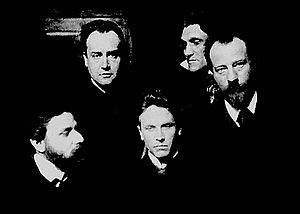
Münchens Kosmiske Cirkel
Karl Wolfskehl, Alfred Schuler, Ludwig Klages, Stefan George, Albert Verwey
"Münchens Kosmiske Cirkel var en gruppe af forfattere og intellektuelle i München i Sydtyskland i 1900-tallets begyndelse med mystikeren Alfred Schuler som omdrejningspunkt. Udover Schuler bestod inderkredsen af filosoffen Ludwig Klages, digteren Karl Wolfskehl og forfatteren Ludwig Derleth. Et andet medlem af gruppen var ""bohemegrevinden"" Fanny zu Reventlow. Hun skrev nøgleromanen Herrn Dames Aufzeichnungen om sine oplevelser med grupen.